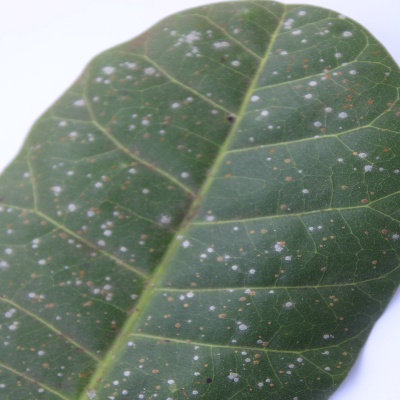
Crop: Cashew
Condition: red rust